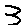
Label: 3